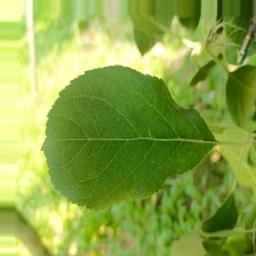
Label: Healthy